Susan J. Douglas

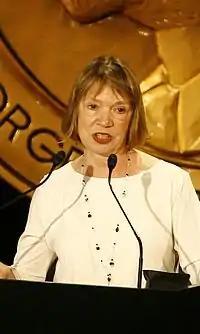
Douglas at the 69th Annual Peabody Awards

Susan J. Douglas (born 1950) is an American feminist columnist, and cultural critic who writes about gender issues, media criticism and American politics. She has published five books on American history, and is currently Catherine Neafie Kellogg Professor of communication studies at the University of Michigan at Ann Arbor.